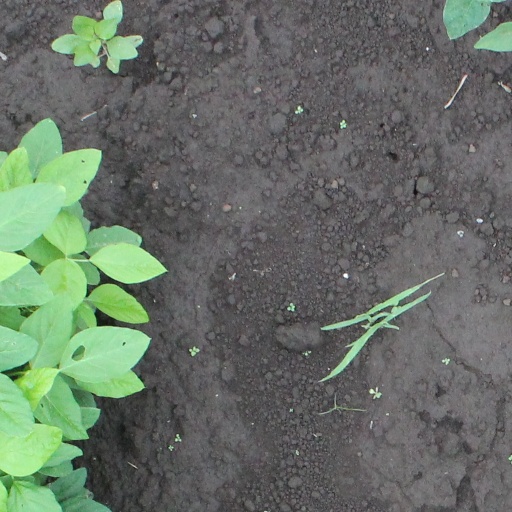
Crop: soybean